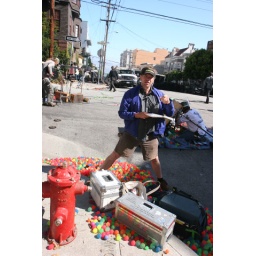
They are still finding balls in the grip truck six months later...